Fabiana Diniz

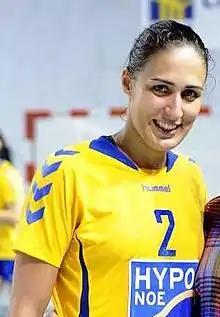

Fabiana "Dara" Carvalho Carneiro Diniz (born 13 May 1981) is a retired Brazilian handball player. She played on the Brazilian national team that won the 2013 World Championship, the first time ever Brazil won that title. She also participated at the 2011 World Women's Handball Championship in Brazil and the 2012 Summer Olympics.